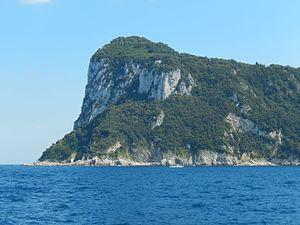
La villa Lysis est une villa située sur l'île de Capri, construite entre 1904 et 1905 pour le baron Jacques d’Adelswärd-Fersen, homme de lettres. La villa est désormais ouverte à la visite.